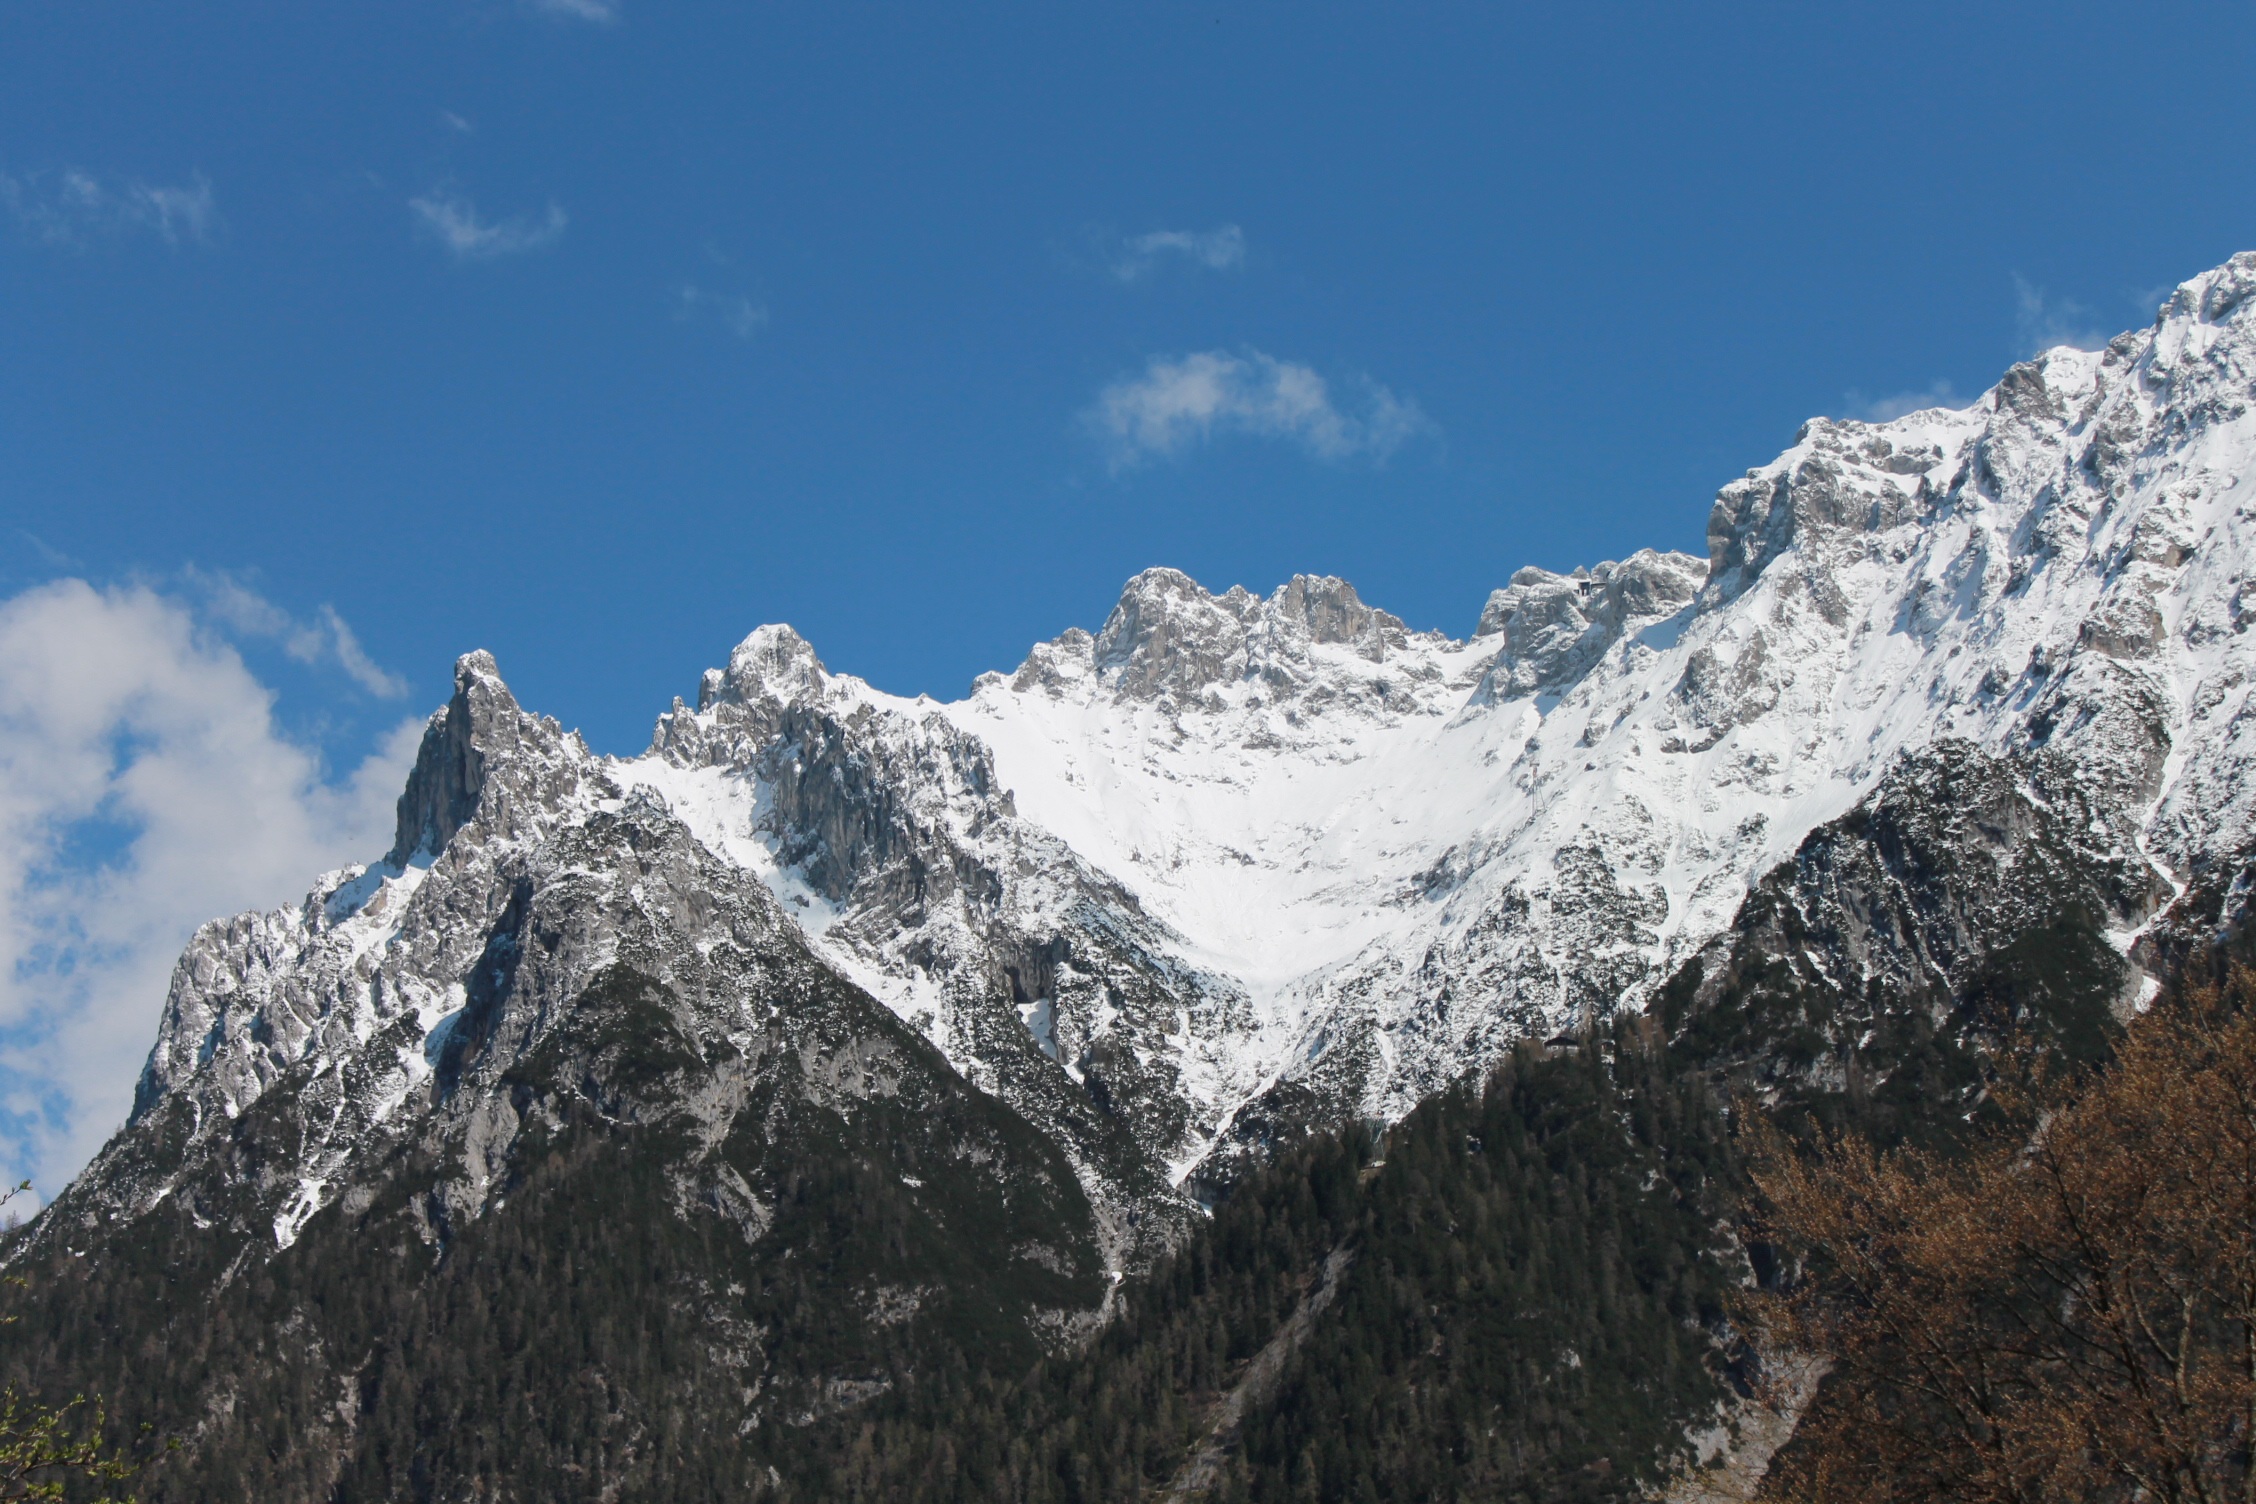
landscape, mountain, snow, winter, sky, sun, mountain range, spring, alpine, blue, ridge, summit, clouds, massif, mountains, alps, plateau, fell, cirque, high mountains, landform, mountain pass, karwendel, bavarian alps, quad tip, geographical feature, mountainous landforms, geological phenomenon